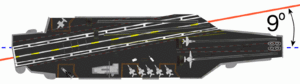
CATOBAR est un système utilisé pour le catapultage et l'appontage d'aéronefs sur un porte-avions. Avec cette technique, l'avion est projeté à grande vitesse grâce à une catapulte et atterrit en se servant de brins d'arrêt présents sur le pont.
La classe Nimitz est une classe de porte-avions géants à propulsion nucléaire actuellement en service dans l'US Navy. Avec 88 000 tonnes de déplacement, les porte-avions de la classe Nimitz sont les plus imposants navires de guerre actuellement en service, détenant le record du monde des navires militaires pour le poids en déplacement. Cependant, s'ils sont les navires les plus lourds de la flotte américaine, ils ne sont pas les plus longs ; ce record est détenu par l'USS Enterprise.